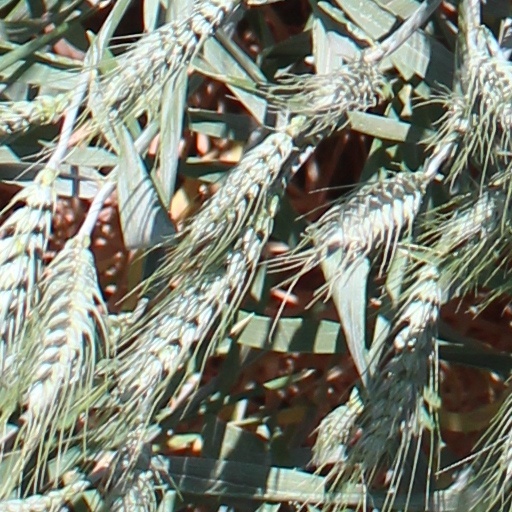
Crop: wheat